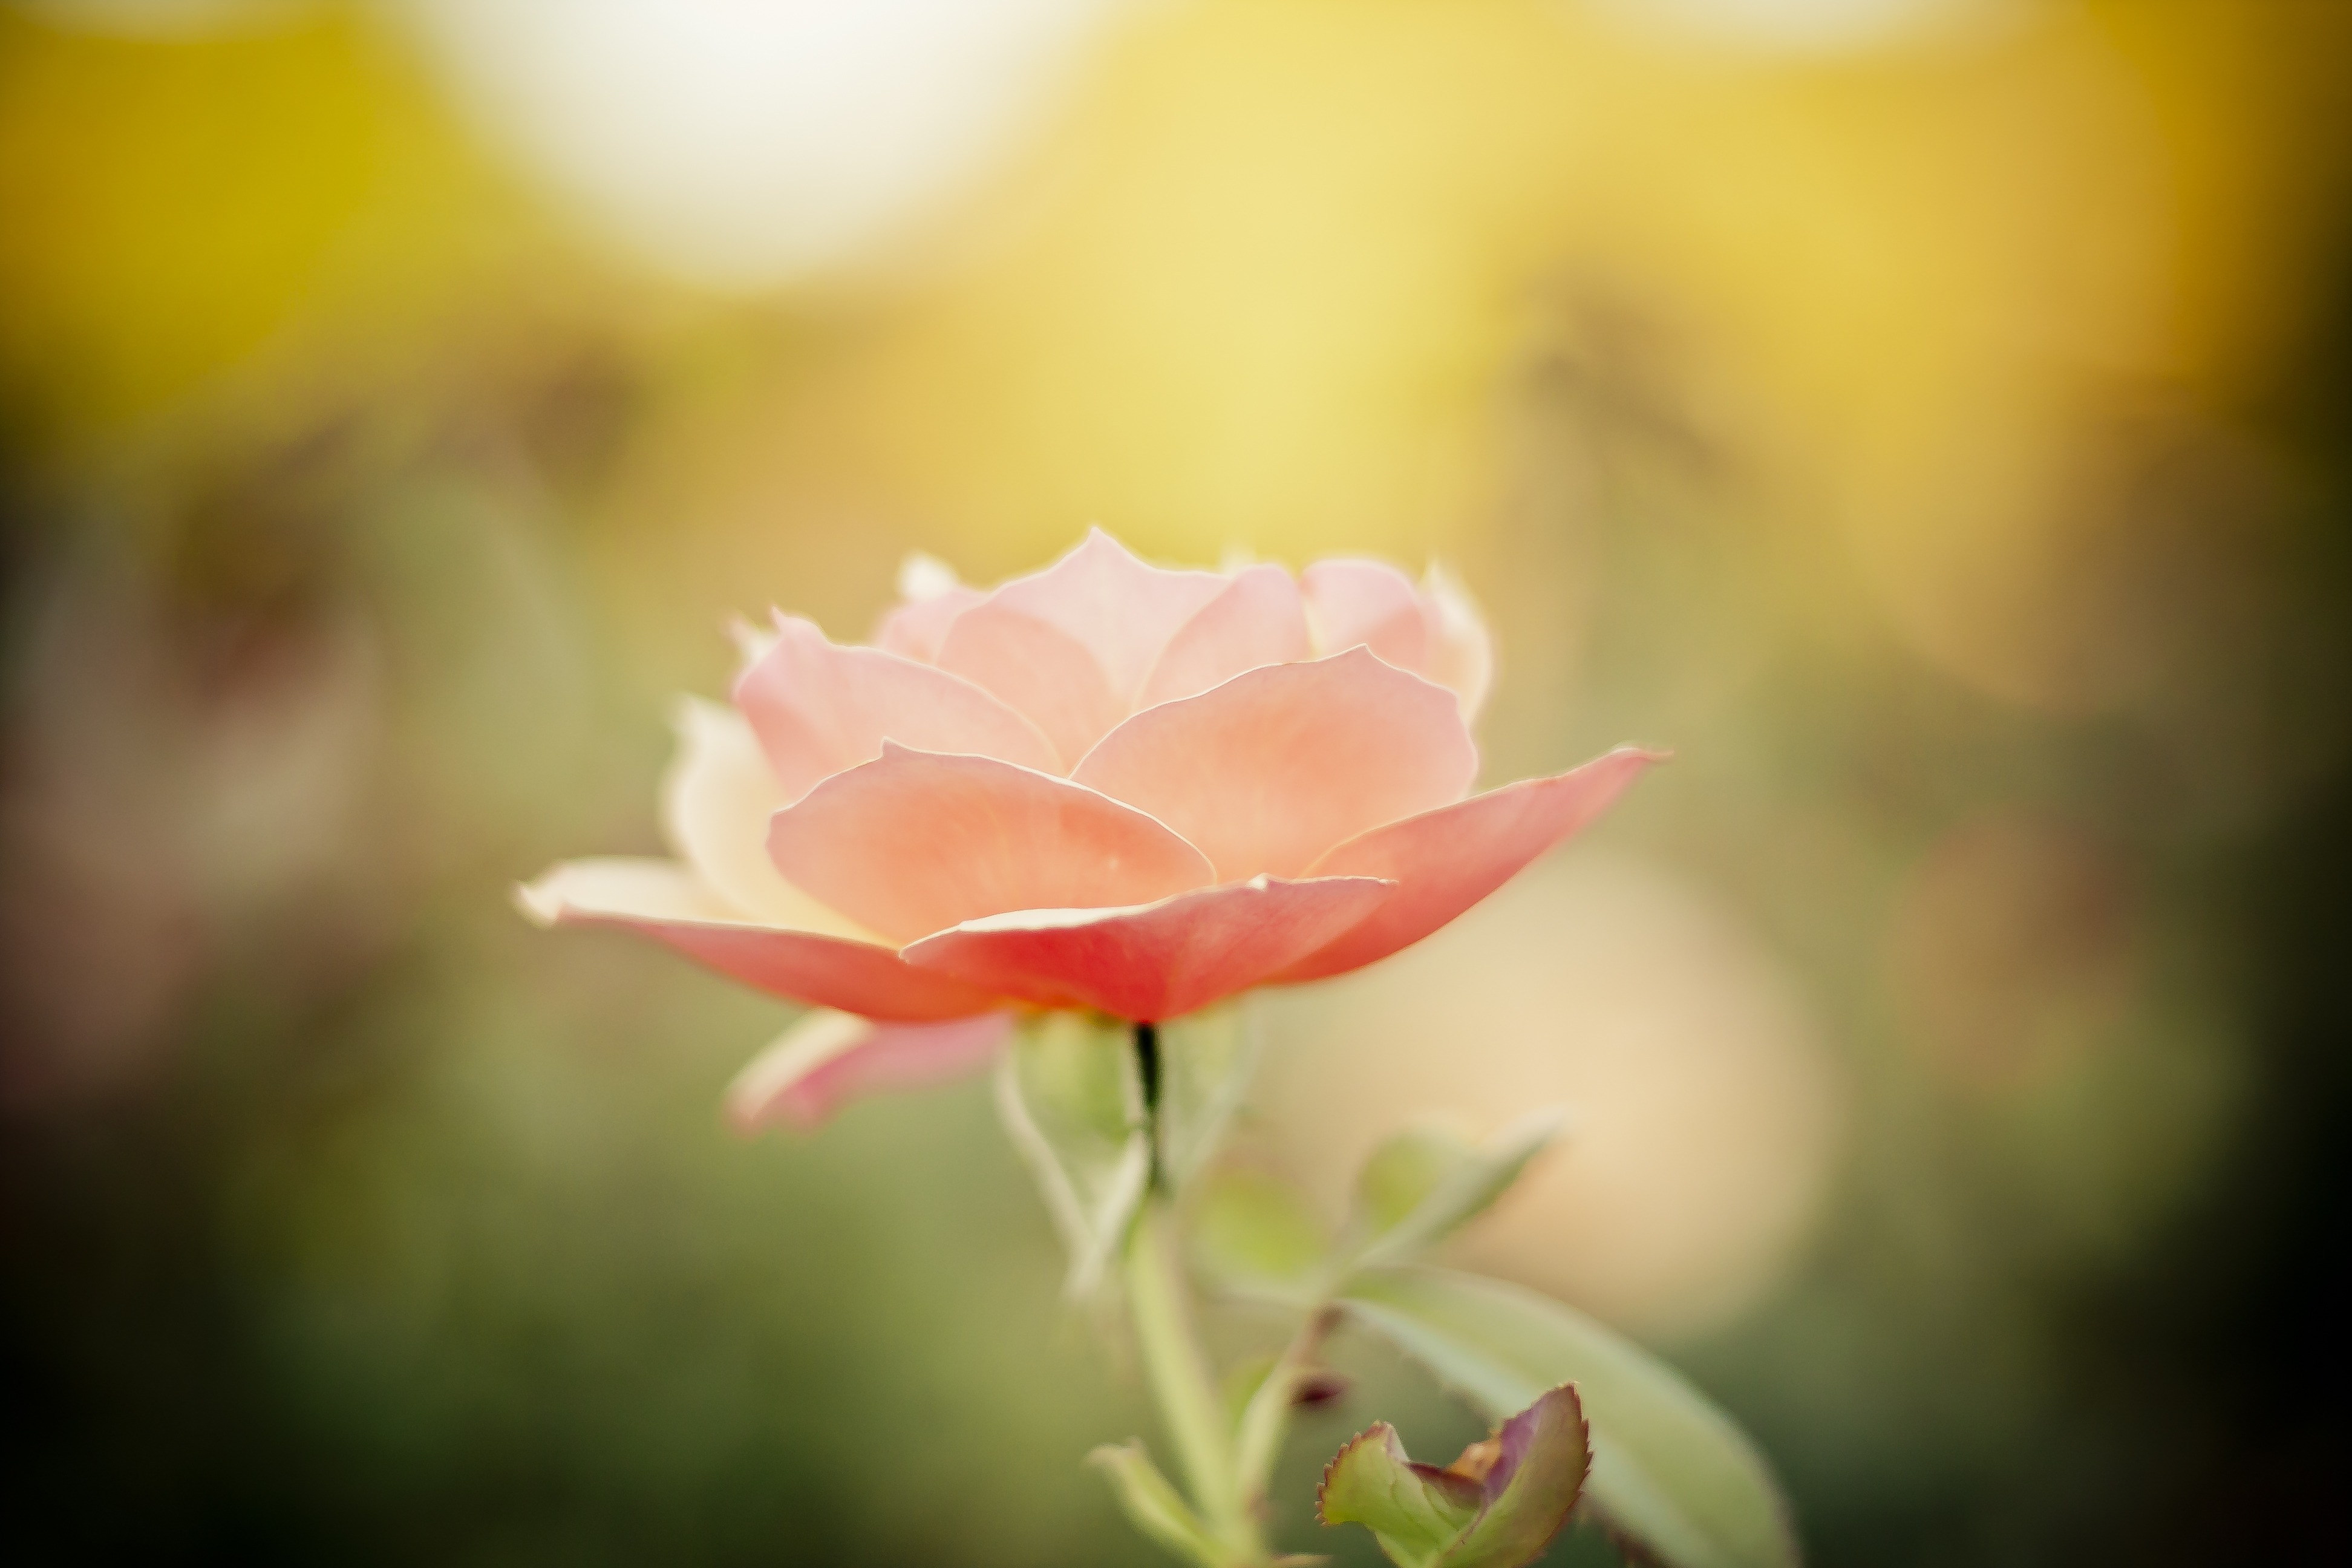
nature, blossom, plant, photography, leaf, flower, petal, bloom, rose, botany, yellow, pink, sacred lotus, flora, close up, lotus, bud, rose petals, back light, macro photography, flowering plant, light pink, plant stem, land plant, lotus family